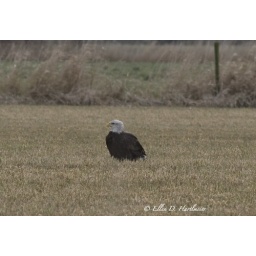
Just sitting in a field IMG_8741.jpg